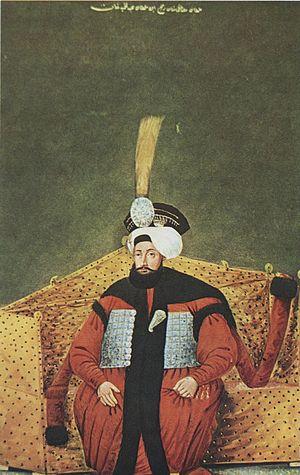
Moustapha IV, né en septembre 1779 et mort le 15 novembre 1808, fut sultan de l'Empire ottoman de 1807 au 28 juillet 1808.
La liste des sultans de l'Empire ottoman réunit les trente-six souverains de l'Empire ottoman, de sa fondation à la fin du XIIIᵉ siècle à sa disparition au début du XXᵉ siècle. Ils appartiennent tous à la dynastie ottomane, issue du fondateur de l'empire, Osman. À partir de 1517, ils détiennent également le titre de calife.